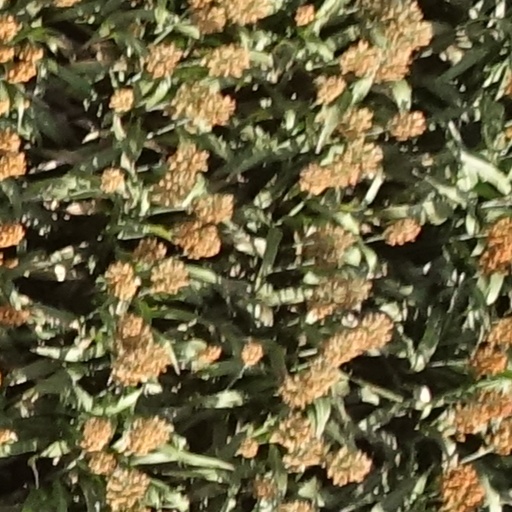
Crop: sorghum